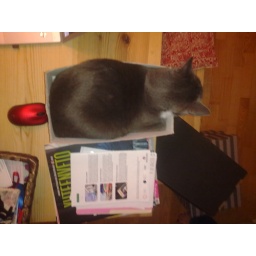
cat in a box